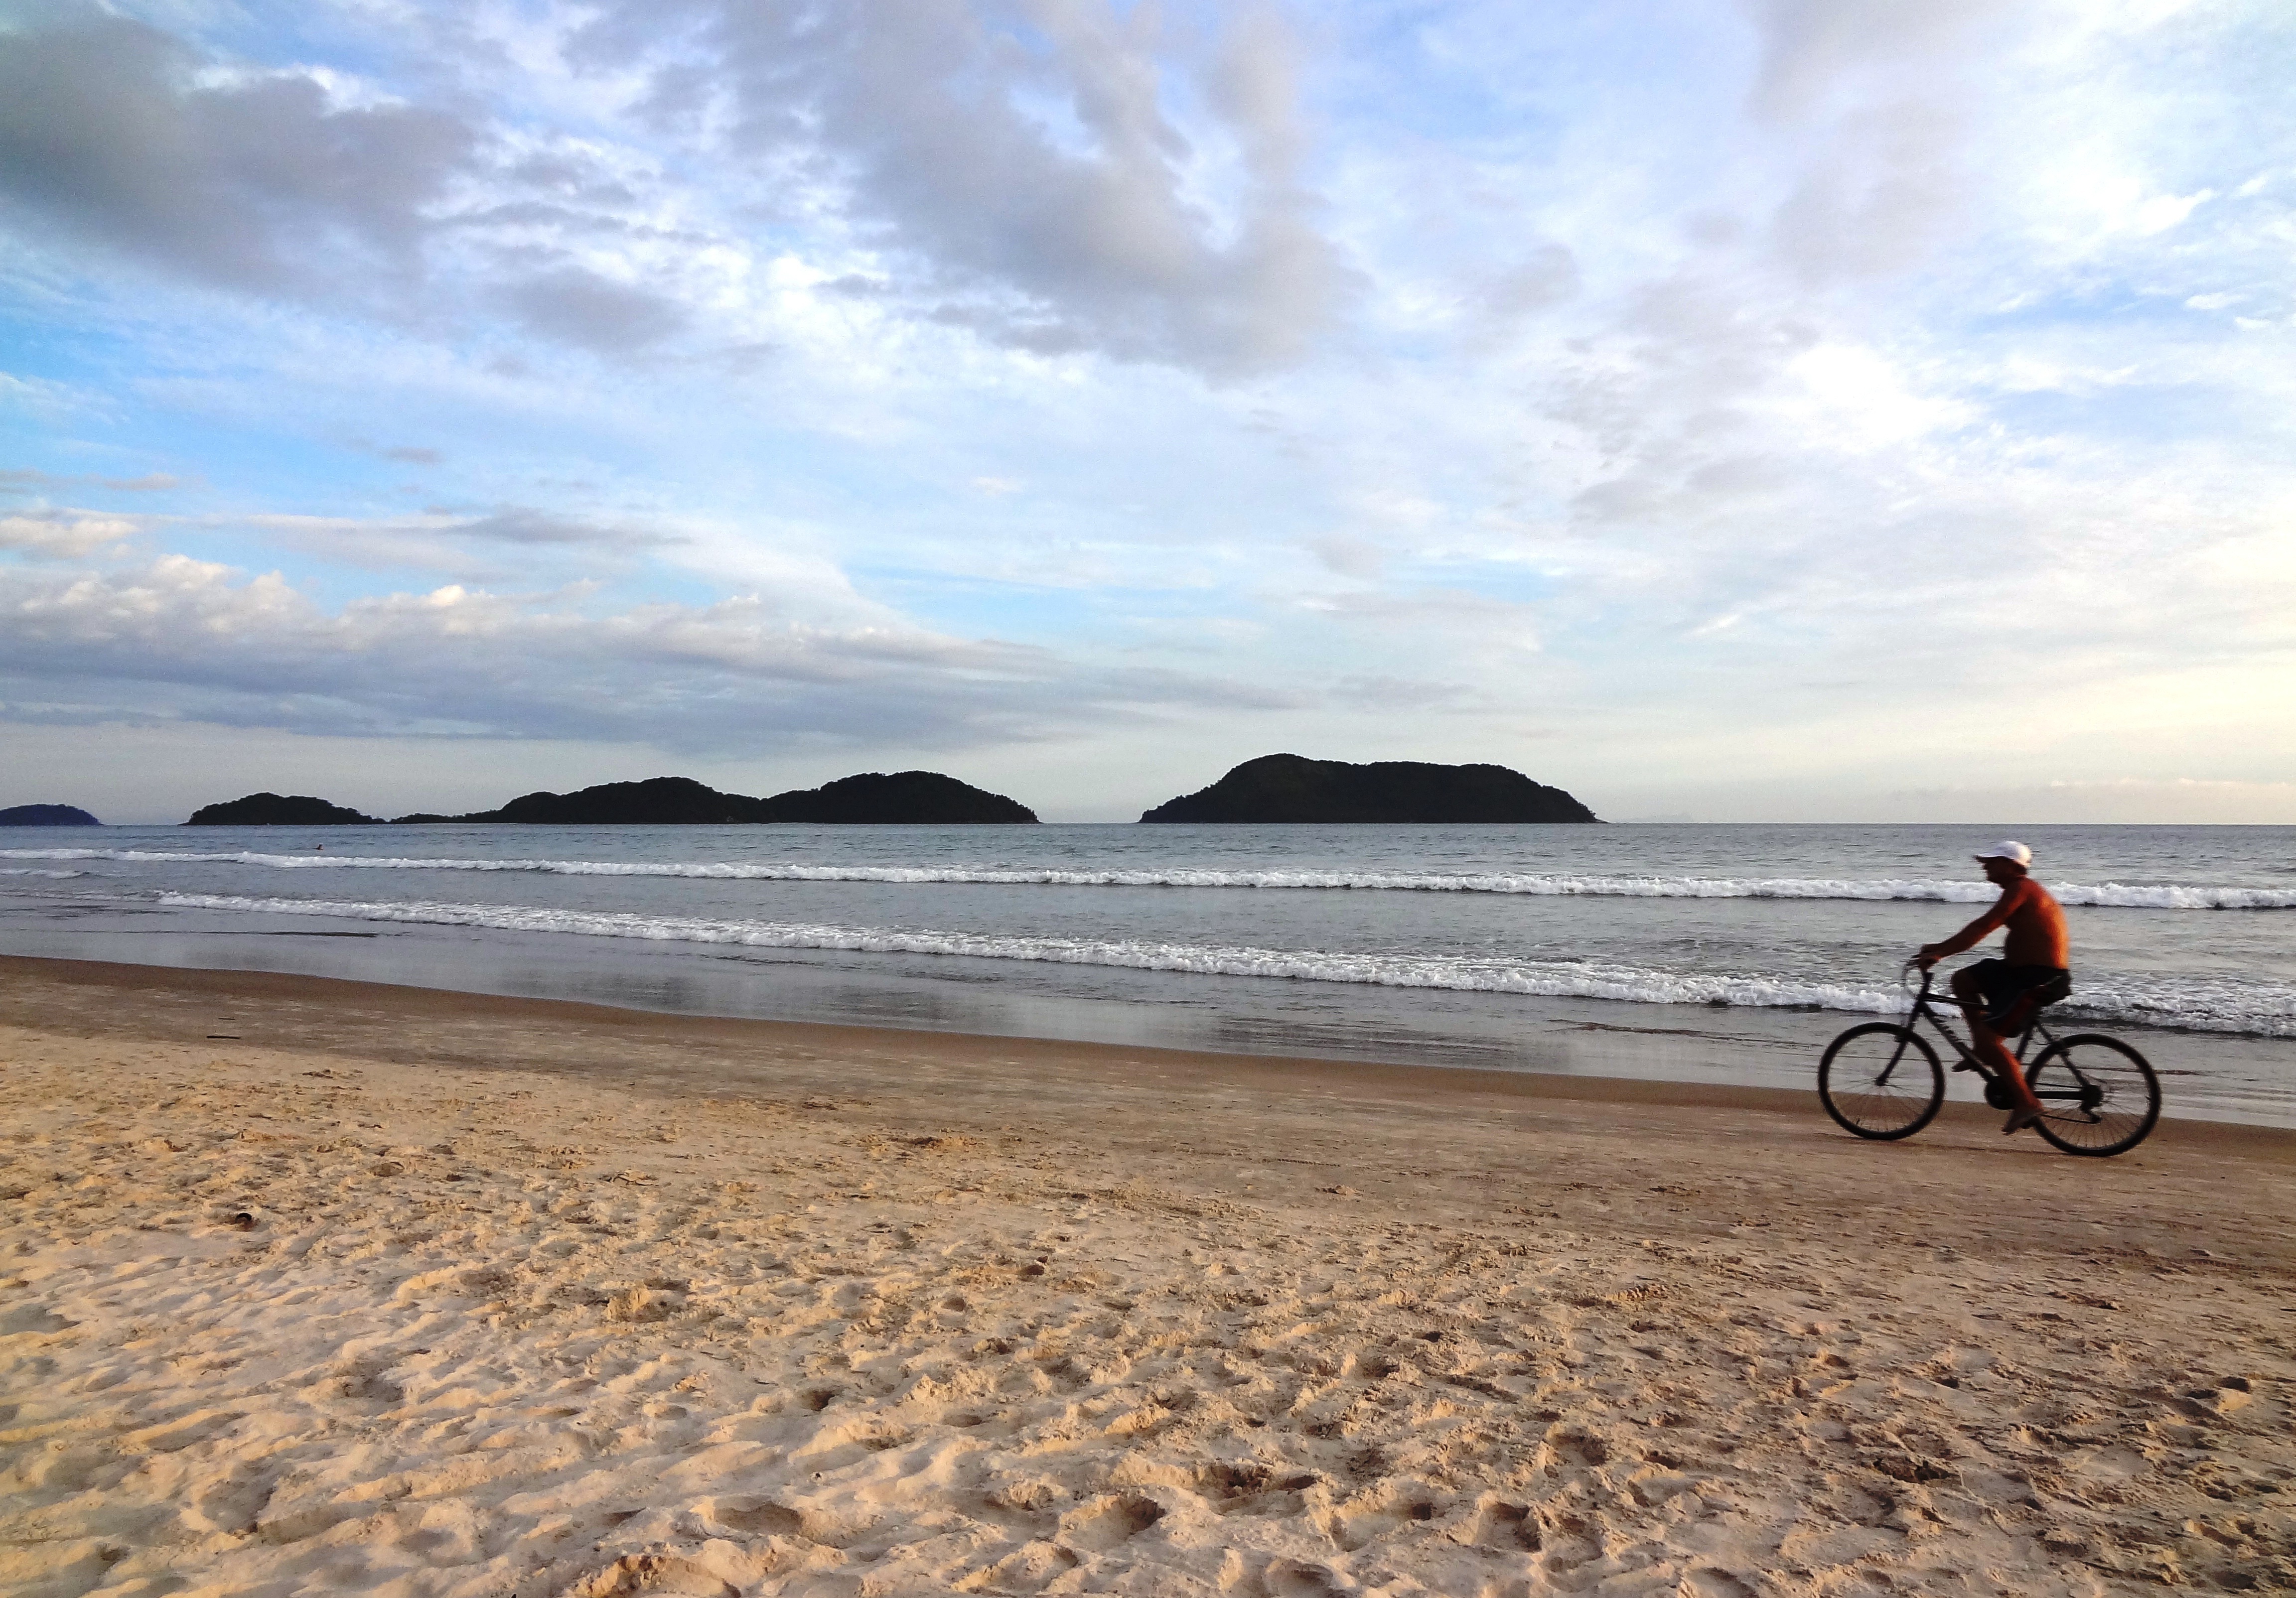
beach, sea, coast, sand, ocean, horizon, cloud, shore, wave, bike, summer, bay, heat, material, body of water, holidays, cape, beira mar, wind wave